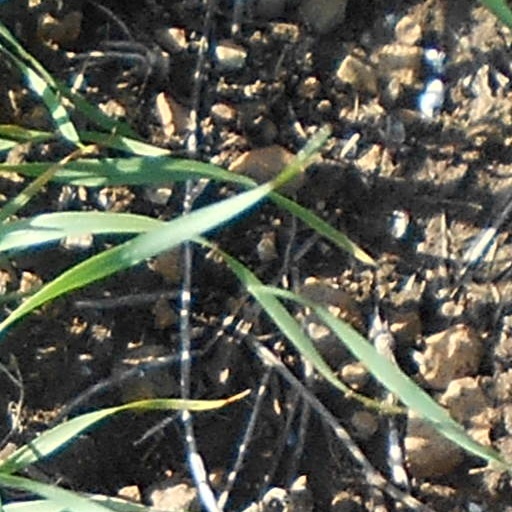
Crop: wheat